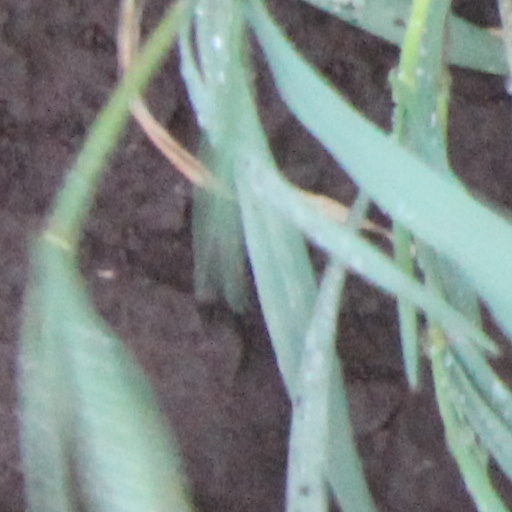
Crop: wheat